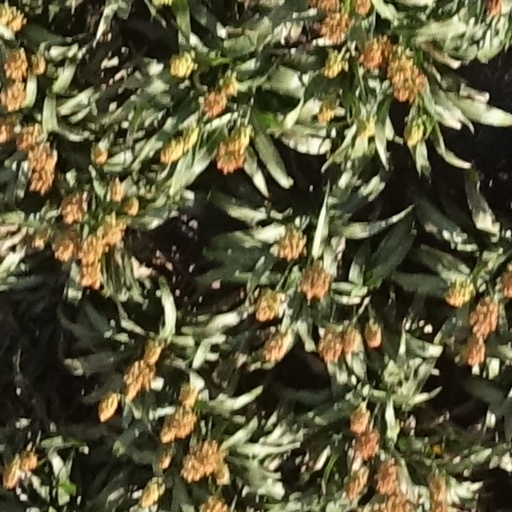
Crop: sorghum